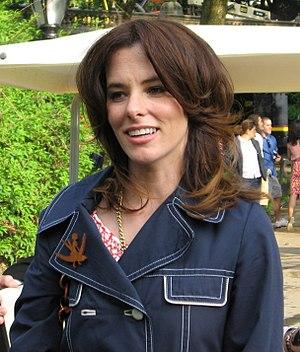
Parker Posey est une actrice américaine née le 8 novembre 1968 à Baltimore.
Cette liste recense les personnages de la saga cinématographique Scream réalisée par Wes Craven.